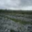
Label: plain